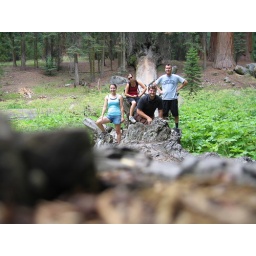
We pushed a tree over to see how big it was on the ground